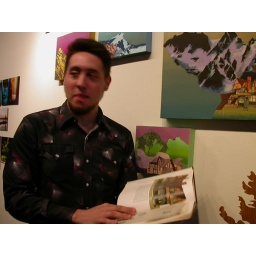
showing the book from which he got the house pictures that appear in his paintings.